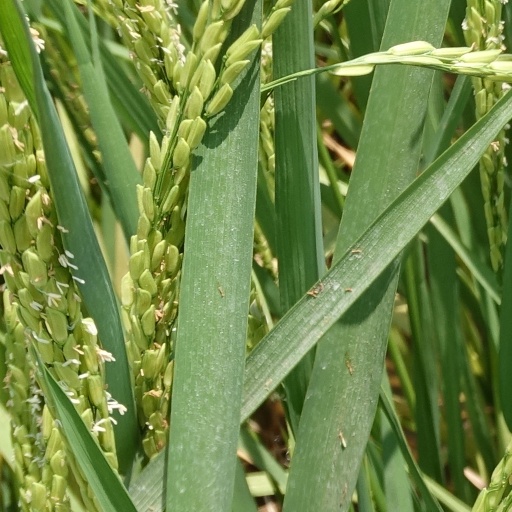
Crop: rice